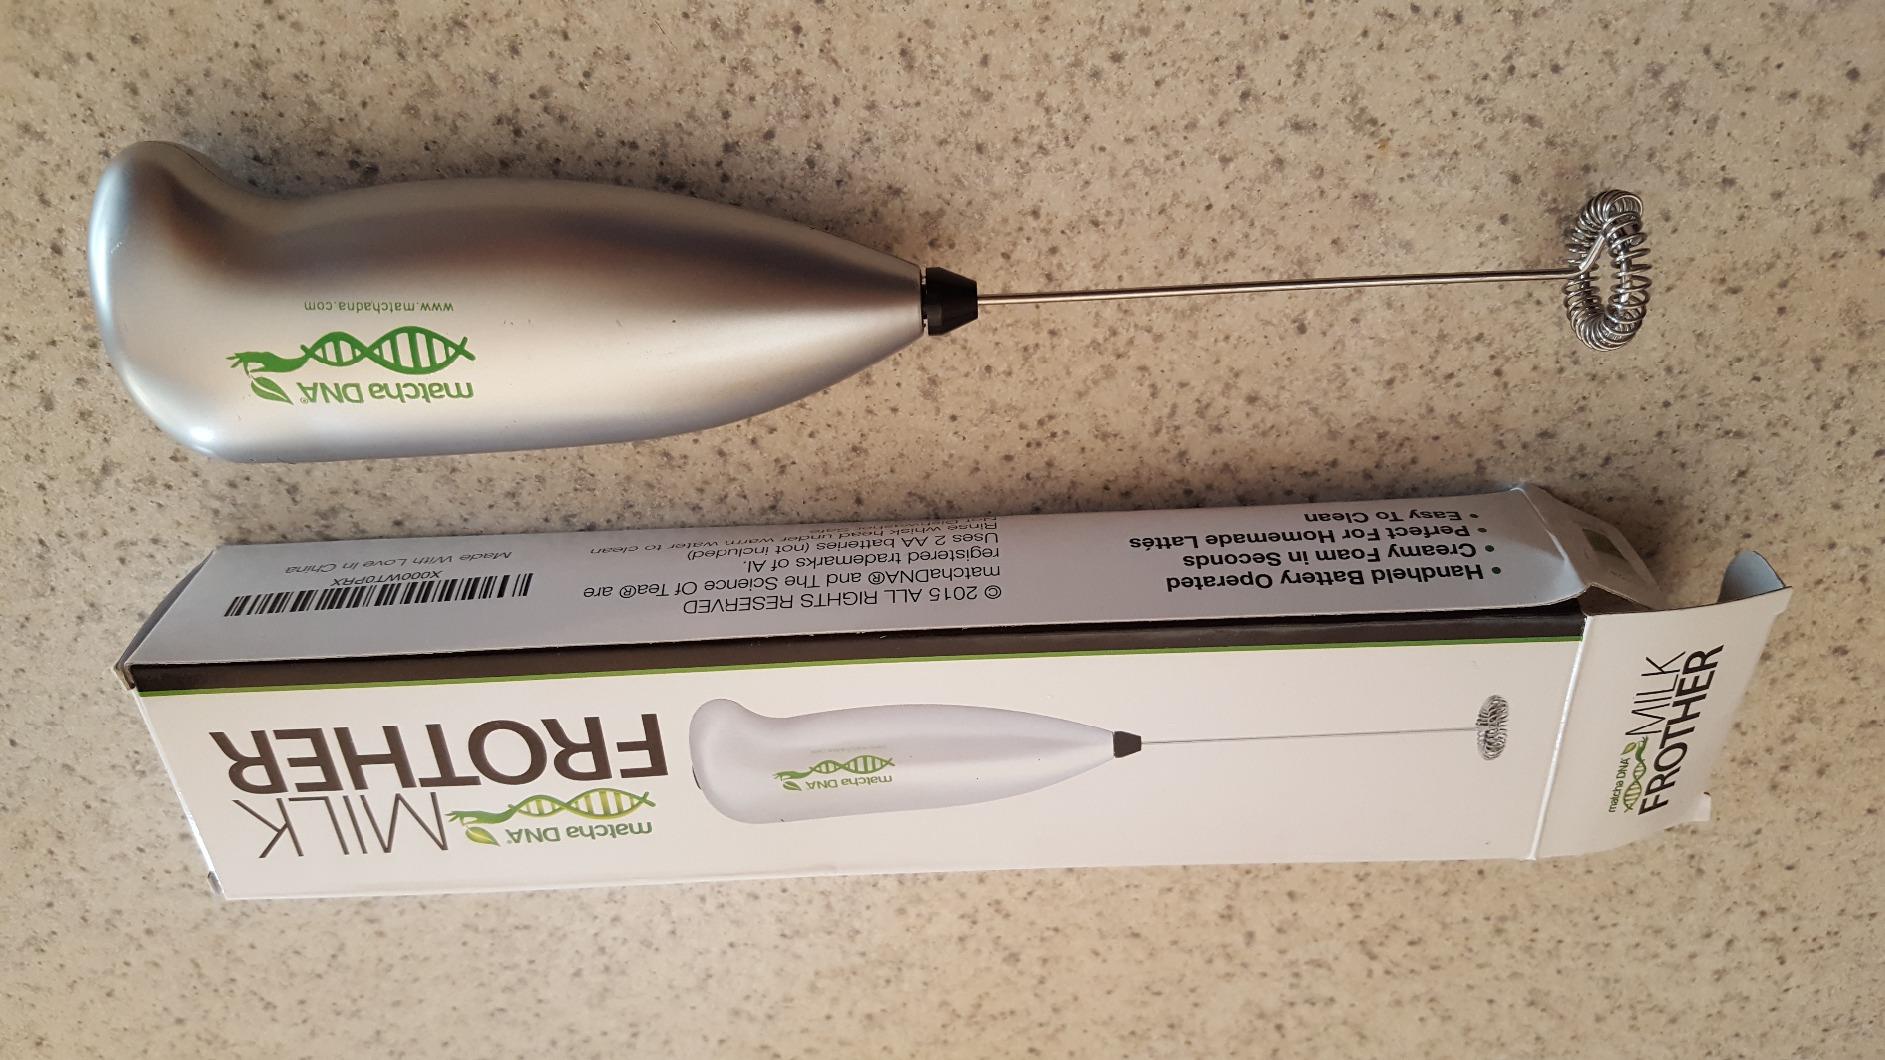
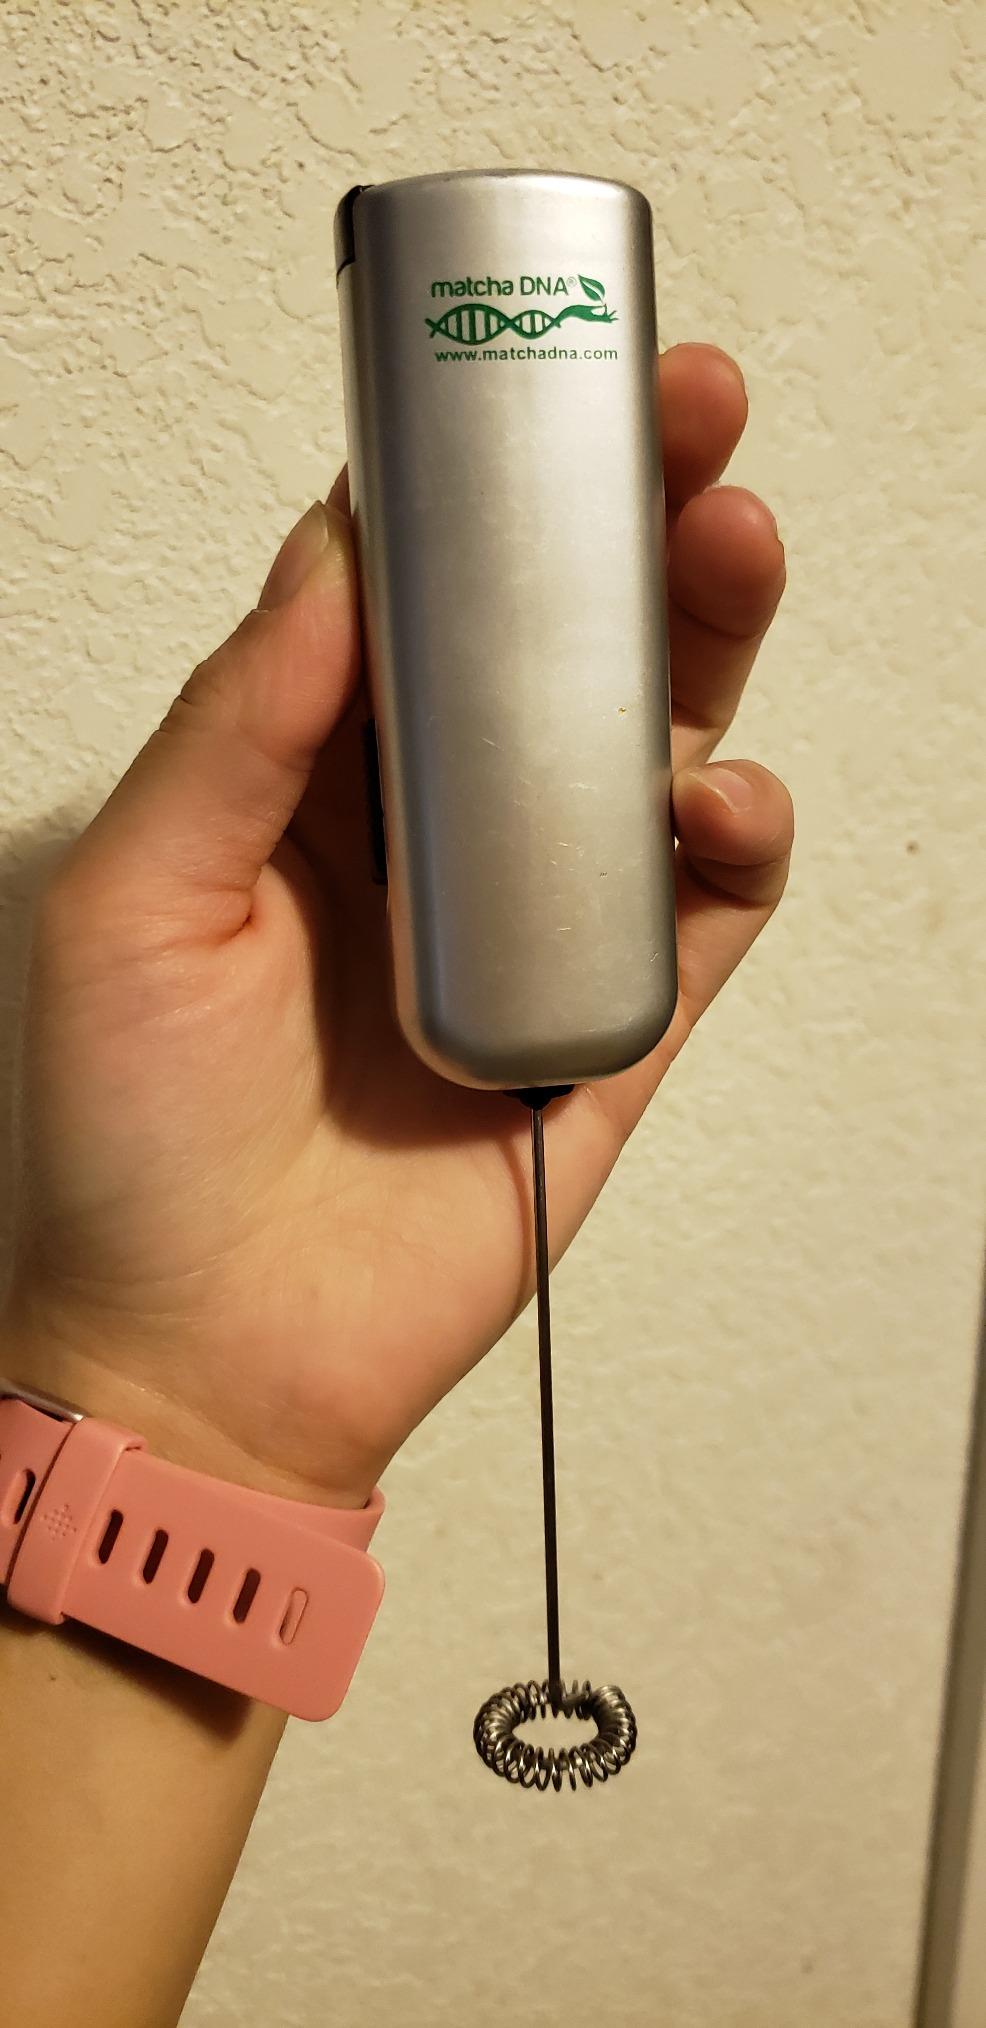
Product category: items_mixer
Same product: no